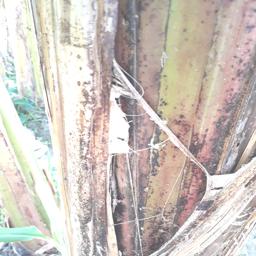
Label: PSEUDOSTEM WEEVIL